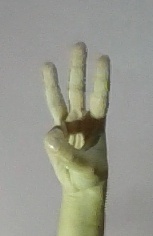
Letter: thaa